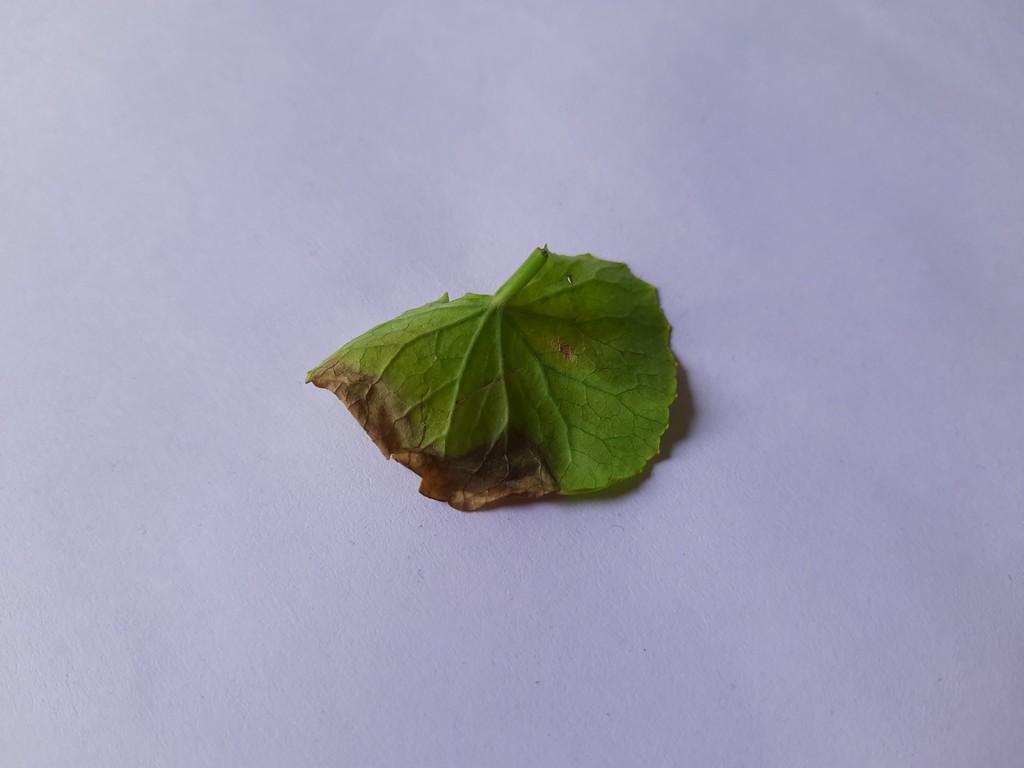
Label: Unhealthy